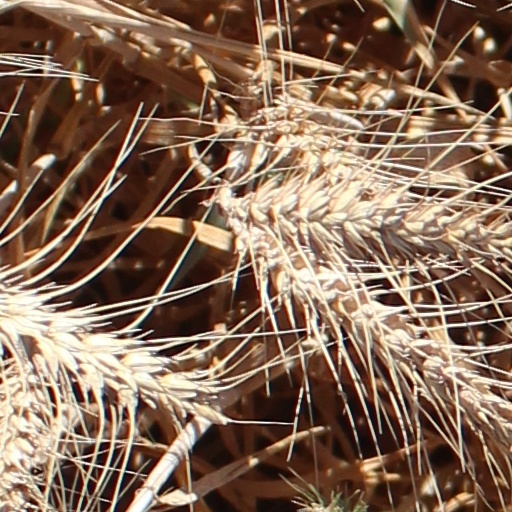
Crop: wheat